Unimog 435

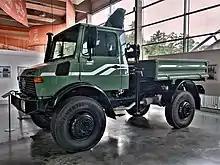
Unimog U 1700 L (435.111) on static display at the Unimog museum in Gaggenau

The Unimog 435 belongs to the heavy duty Unimog series which started with the Unimog 425. Compared with the Unimog 425, the 435 has a longer wheelbase and more powerful engines. Just as the 425, it has the "edgy" cab (425.820), and is designed as a 7,5-ton truck. Like other Unimogs it has a ladder frame, portal axles and coil springs. The Unimog 435 was built with two different wheelbases, and . It is a rear wheel drive vehicle with selectable four wheel drive (part time four-wheel drive). The gearbox is a fully synchronized 8-speed manual gearbox with lockable differentials. A reduction gear and a crawler gear were available as additional accessory. Depending on the built in gear box and portal axle final drive ratio the top speed is between . The brake system uses compressed air to activate the dual hydraulic circuit disc brakes. A compressed air trailer brake system was an additional accessory. An engine brake was available as well. The Unimog 435 uses hydraulic power steering. The engines in the Unimog 435 are naturally aspirated or turbocharged Mercedes-Benz OM 353 series engines. Starting in 1987 Mercedes-Benz used the OM 366 engine instead.